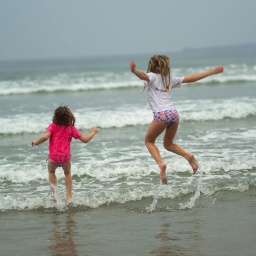
Two girls jumping in water on beach, Wickaninnish Beach Trail, Vancouver Island, Canada